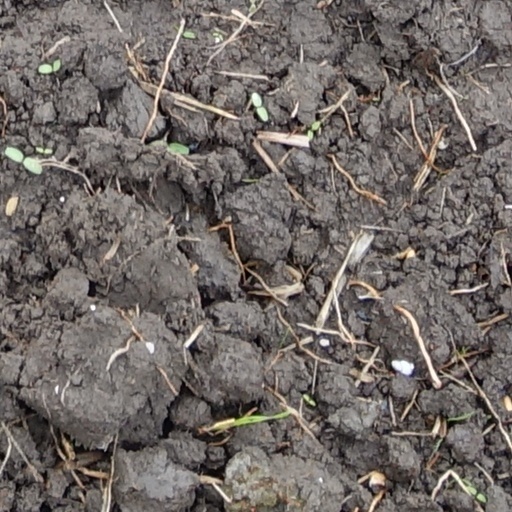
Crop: wheat